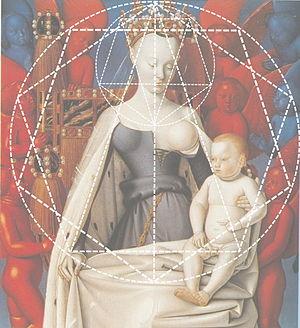
Le Diptyque de Melun est un tableau votif peint vers 1452-1458, par Jean Fouquet, pour le compte d'Étienne Chevalier, trésorier du roi de France Charles VII, autrefois conservé à la collégiale Notre-Dame de Melun et aujourd'hui dispersé.